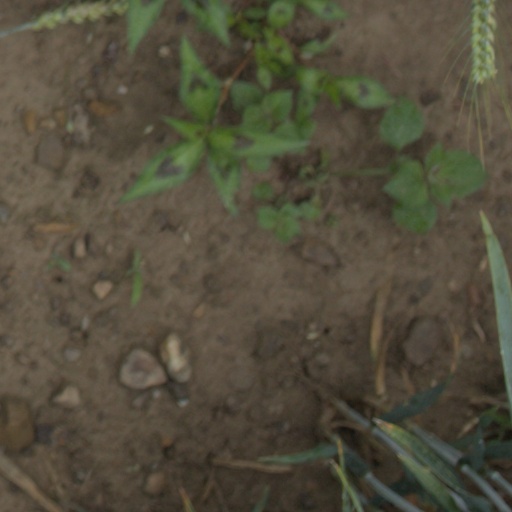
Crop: wheat